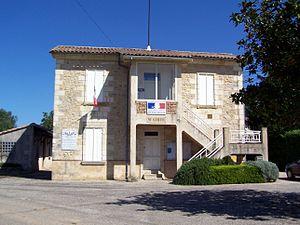
Mairie de Jusix (Lot-et-Garonne, France)
Jusix est une commune du Sud-Ouest de la France, située dans le département de Lot-et-Garonne, en région Nouvelle-Aquitaine.